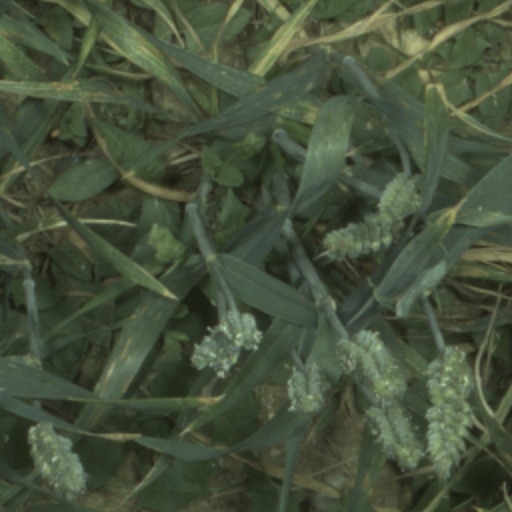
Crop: wheat